John Hays Hammond

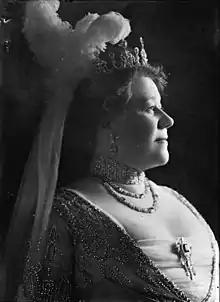
Natalie Harris Hammond

When Hammond arrived in the Transvaal, the political situation was tense. The gold rush had brought in a considerable foreign population of workers, chiefly British and American, whom the Boers referred to as "Uitlanders" (foreigners). These immigrants, manipulated by Rhodes, formed a Reform Committee headed by Colonel Frank Rhodes (brother of Cecil), Hammond, and others. They demanded a stable constitution, a fair franchise law, an independent judiciary, a better educational system, and charged that the Government under President Paul Kruger had made promises, but failed to keep them. These demands were orchestrated by Rhodes, knowing that Kruger would never accede to them, justifying subsequent intervention by the British government to protect the supposed interests of British miners, the vast majority of whom had no desire to vote or settle in the Transvaal. Civility finally collapsed when Leander Starr Jameson, the British South Africa Company's Administrator General for Matabeleland, prematurely invaded the Transvaal with 1 500 troops in the ill-fated Jameson Raid and was captured by the Boers in December 1895. Shortly thereafter, the Boer government arrested Hammond and most of members of the Reform Committee and kept them in deplorable conditions. The U.S. Senate petitioned President Kruger for clemency.